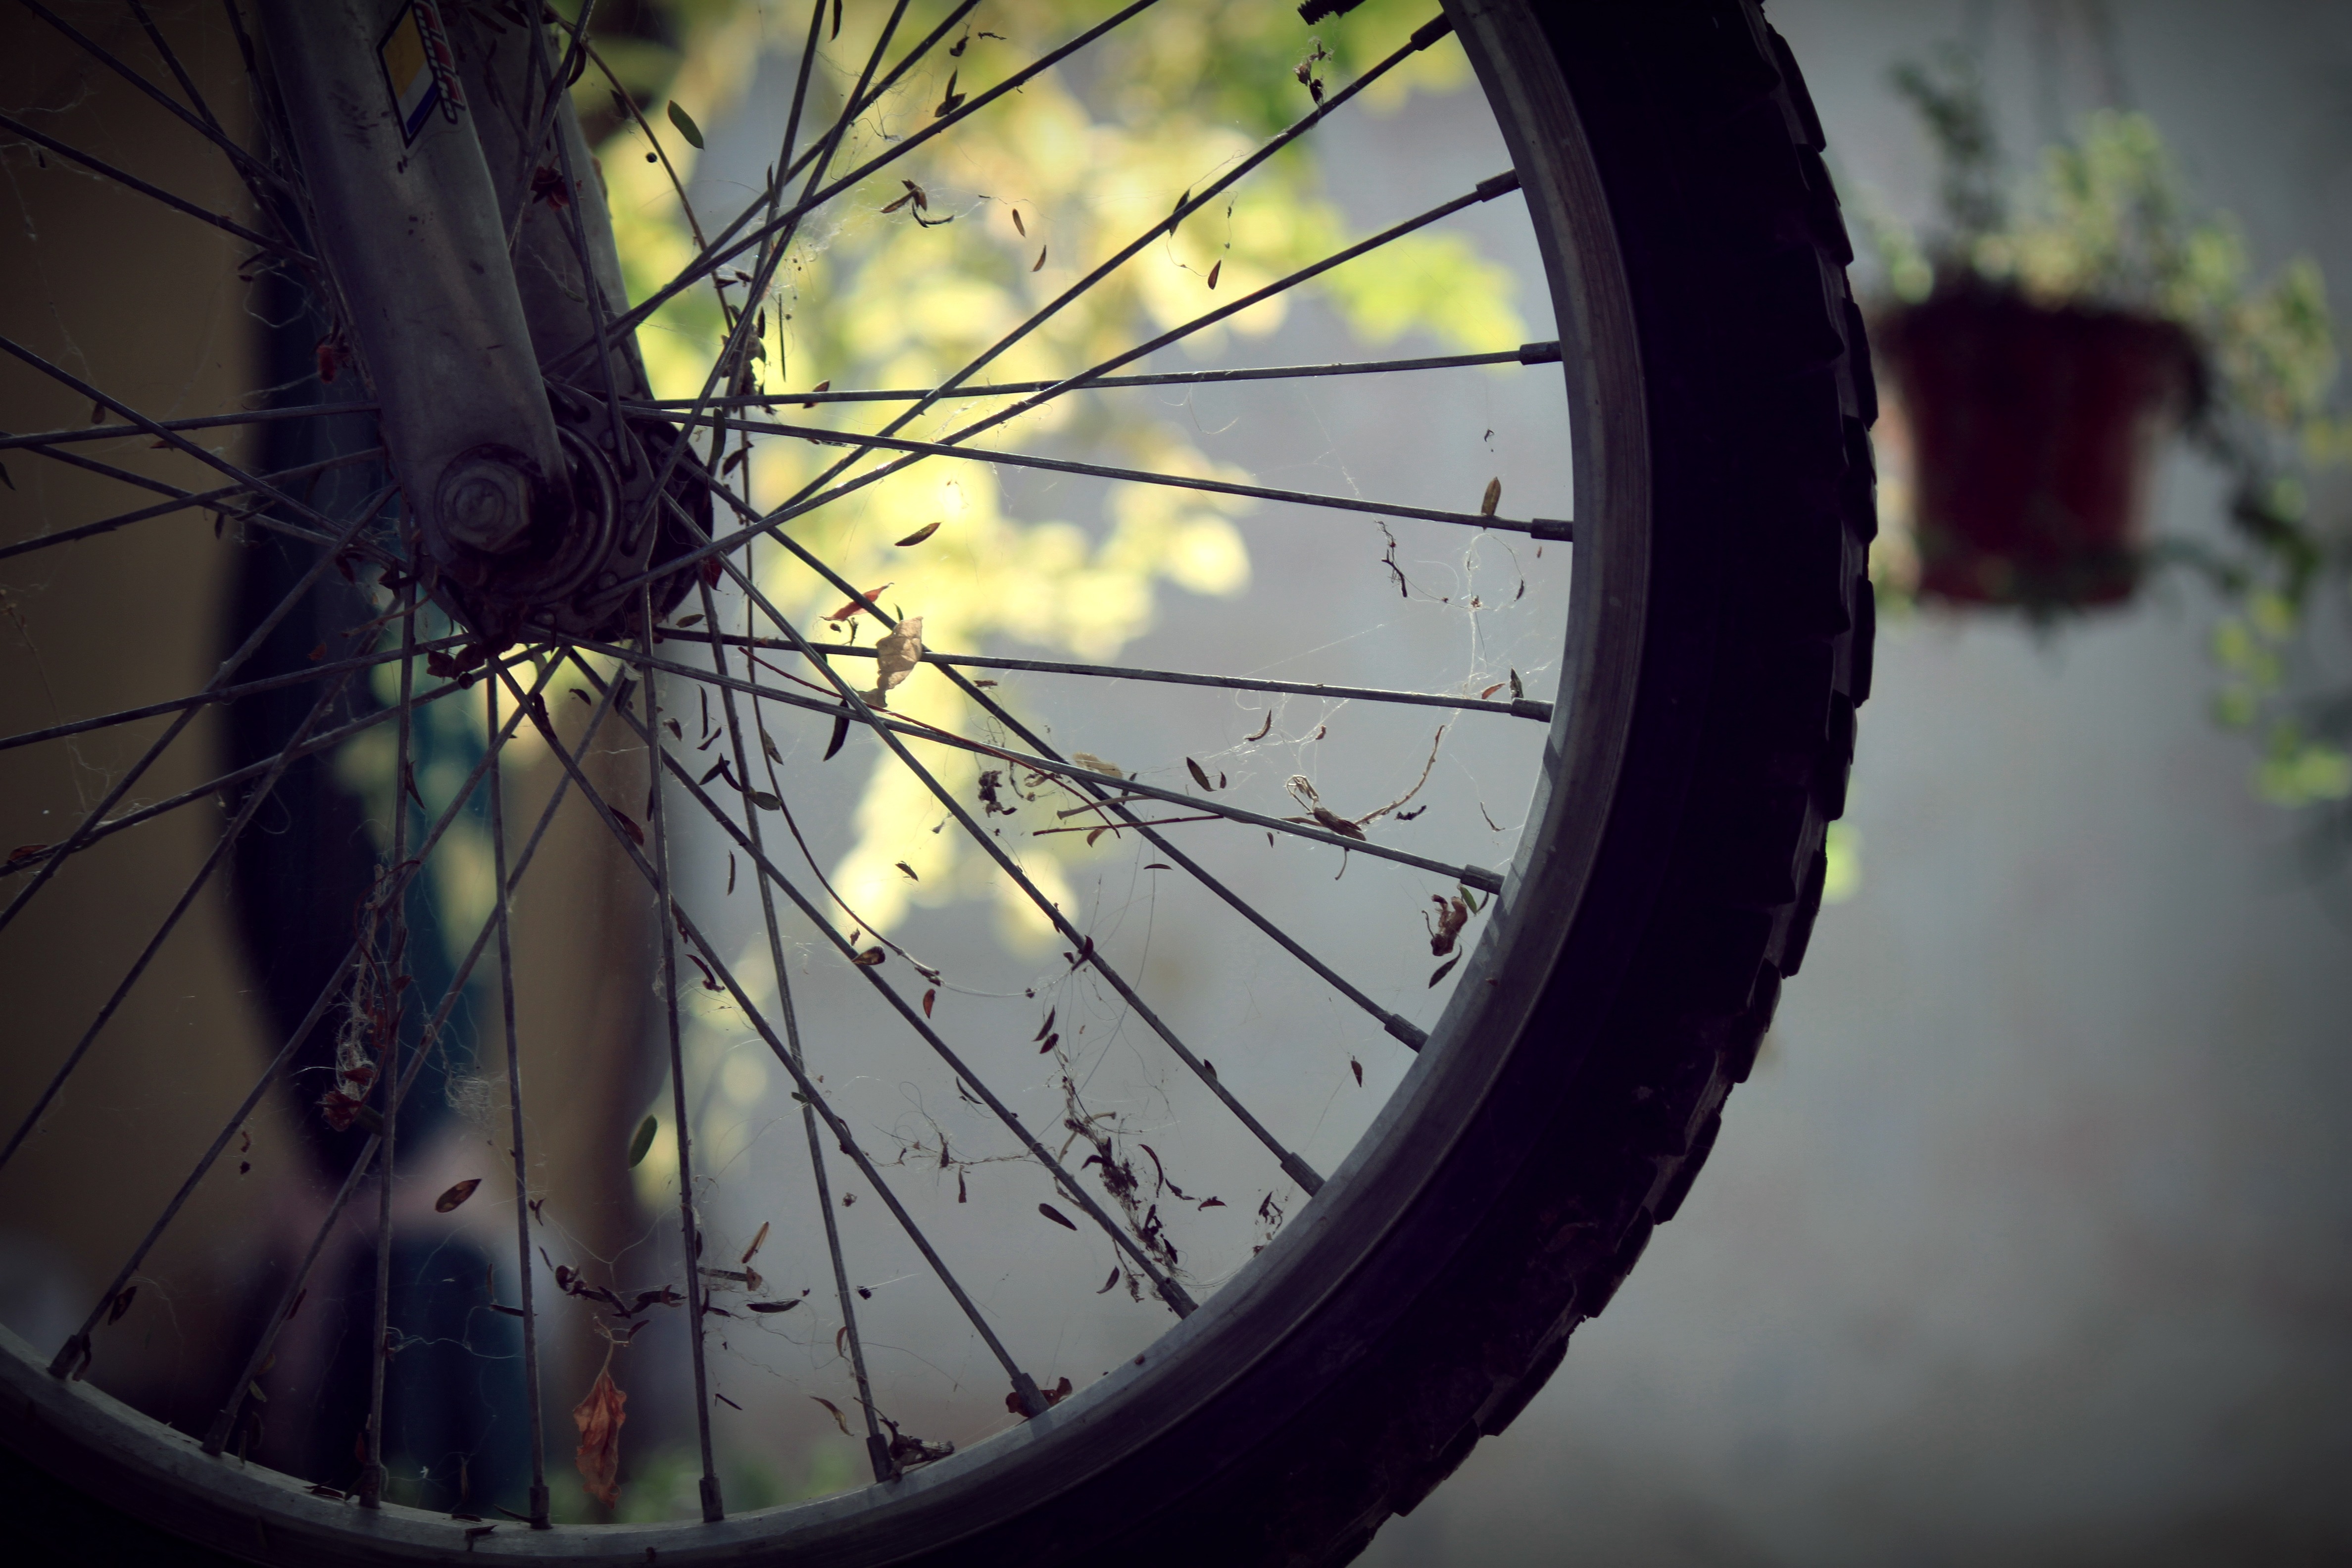
light, wheel, sunlight, bicycle, bike, green, vehicle, spoke, color, blue, tire, close up, wheels, rays, shape, bicycle wheel, automotive tire